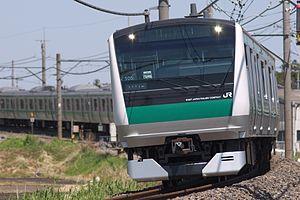
La ligne Kawagoe est une ligne ferroviaire du réseau JR East au Japon. Elle relie les gares d'Ōmiya et Komogawa dans la préfecture de Saitama.
La ligne Rinkai est une ligne ferroviaire de la compagnie privée Tokyo Waterfront Area Rapid Transit à Tokyo au Japon. Elle relie la gare de Shin-Kiba à celle d'Ōsaki. C'est une ligne avec un fort trafic de trains de banlieue.